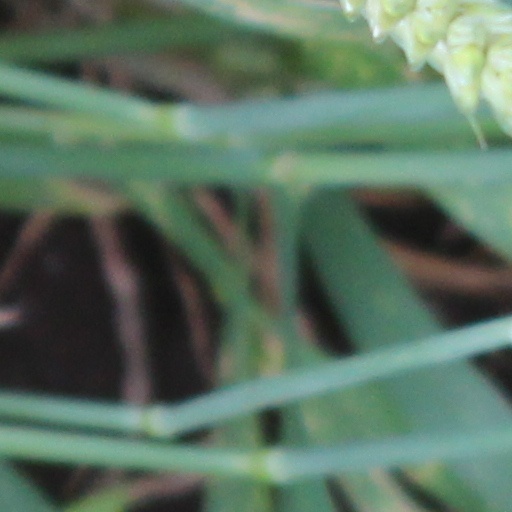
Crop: wheat